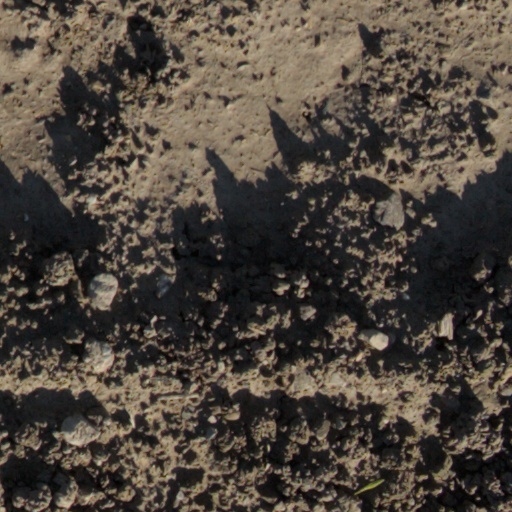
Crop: wheat